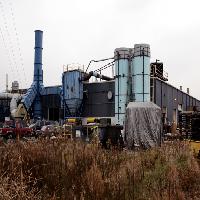
Weather: cloudy or overcast